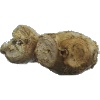
Label: ginger_root